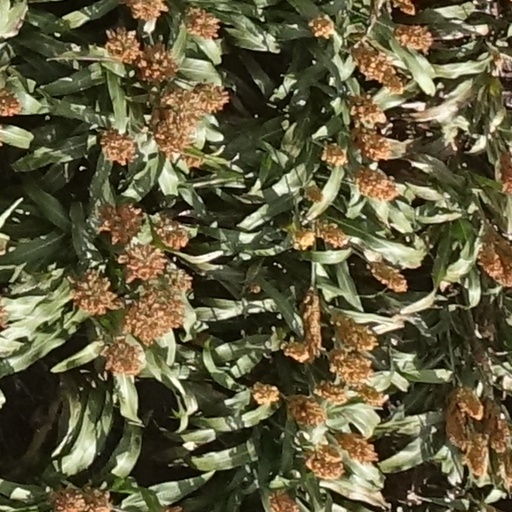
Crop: sorghum